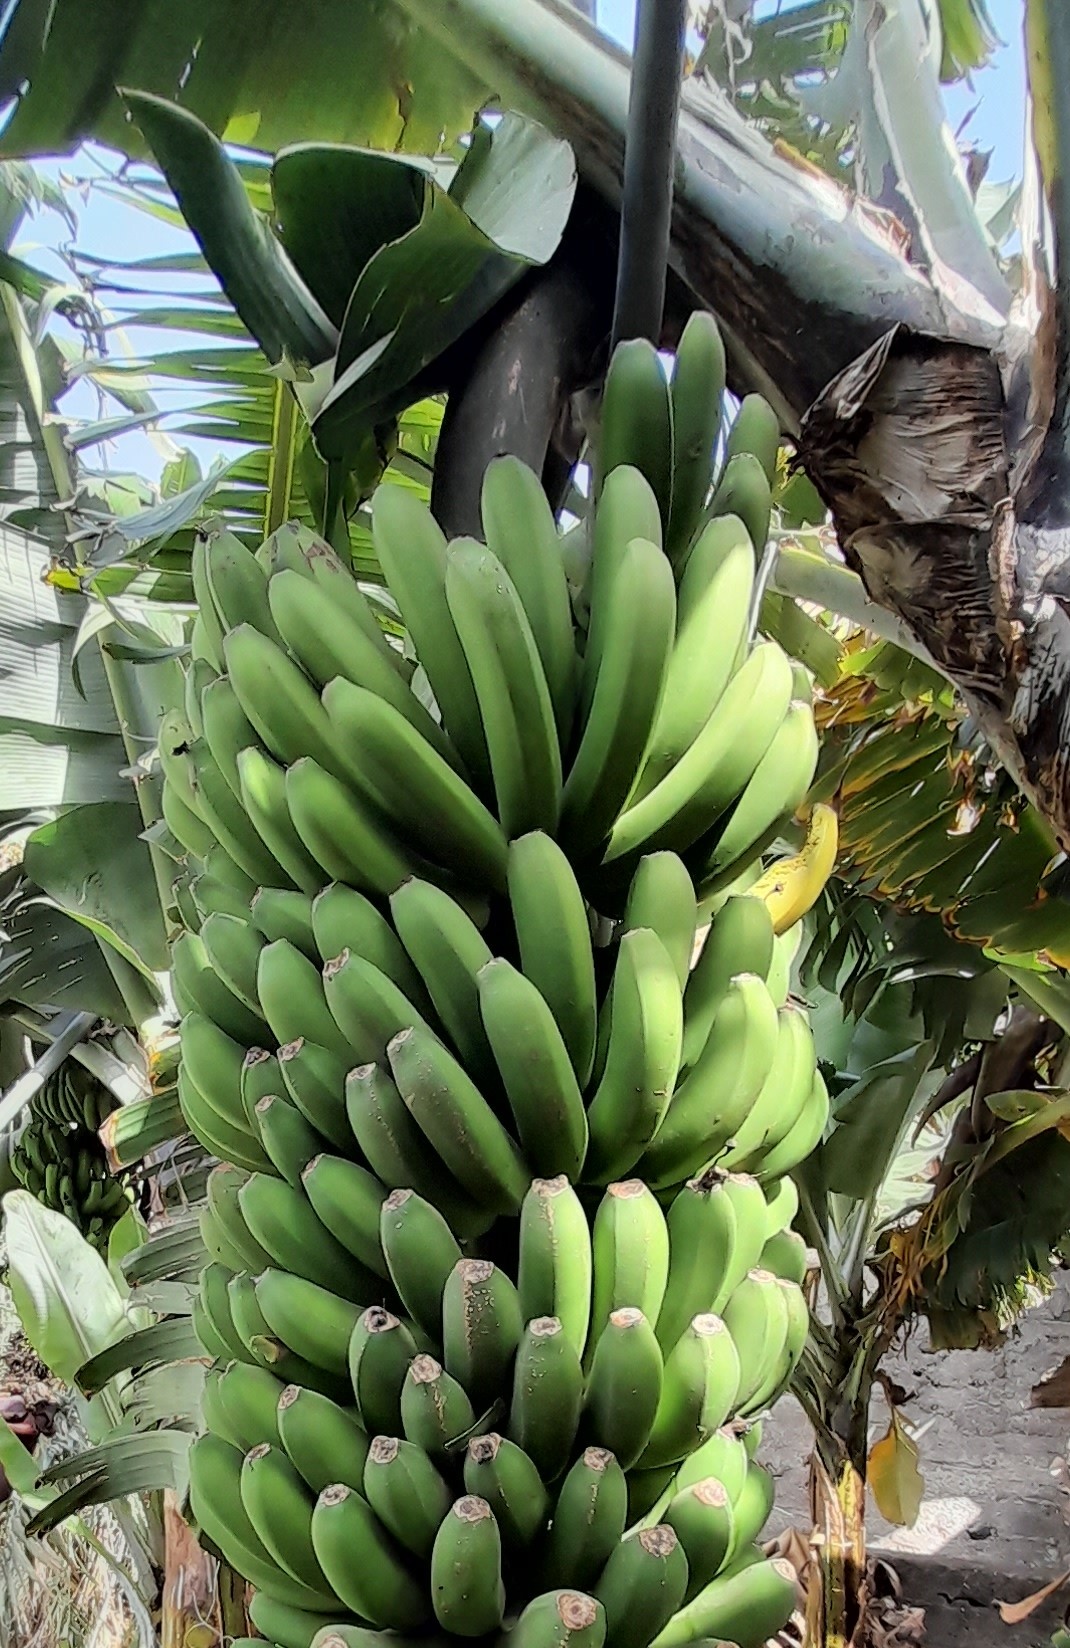
Label: Cut